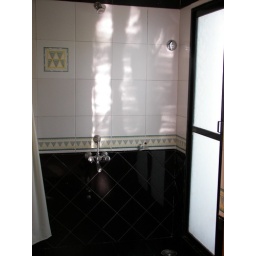
Shower in bath with a door to the back balcony